Paris Lodron

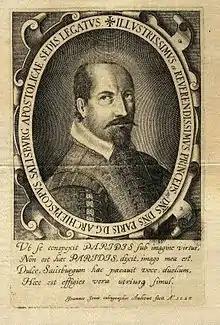
Paris Lodron, 1627

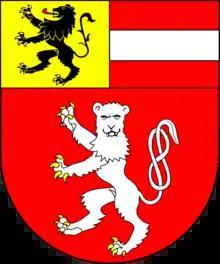
Coat of arms of Paris Lodron

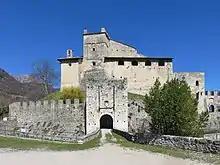
Castelnuovo de Noarna

He was born 13 February 1586 in the Castelnuovo di Noarna, in Nogaredo, Trentino. He was the son of Count Nicolò Lodron (1549-1621) (a scion of the branch of the noble Italian family Lodron from Trentino called the "Vallagarina" or "Castelnuovo-Castellano" line), an imperial colonel and governor of the County of Tyrol; and his wife Dorothea von Welsperg (1559-1615).